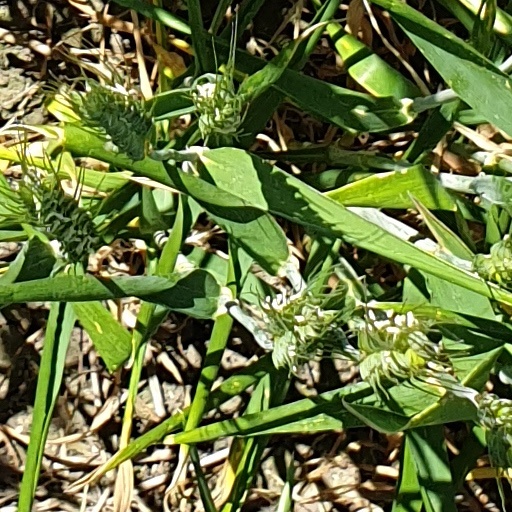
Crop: wheat